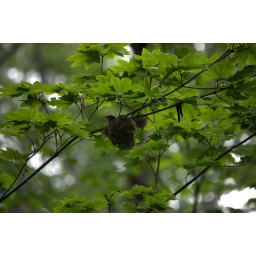
Nesting male bird in North Cascades